Taula de canvi de Barcelona

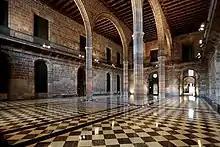
Interior of the "Llotja de Mar" in Barcelona, where the "Taula" was operated

The Taula de canvi of Barcelona, created in 1401 and still extant in diminished form in the 19th century, was a municipal bank in Barcelona that has been described as the first-ever central bank. A Taula de canvi ("Table of change" in Catalan), also Taula de cambi or simply Taula, was a type of municipal public bank that existed in the Crown of Aragon in the late Middle Ages and early modern period.